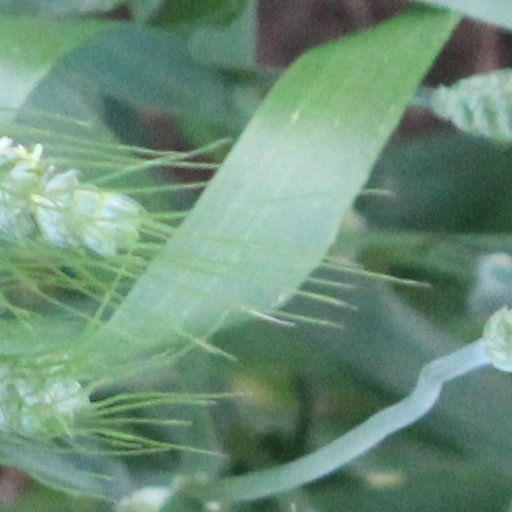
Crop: wheat